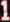
Number: 1